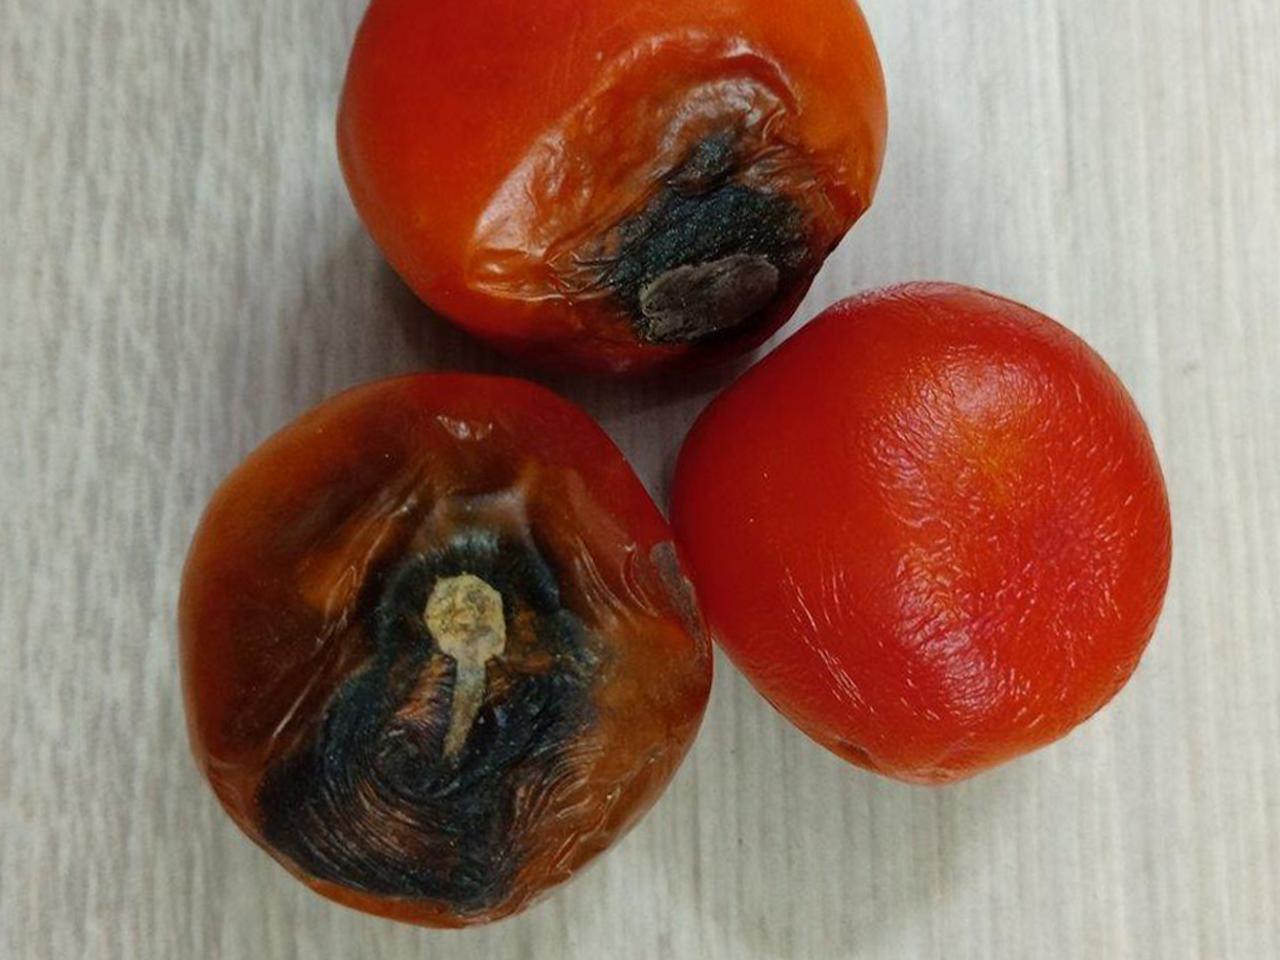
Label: Rotten